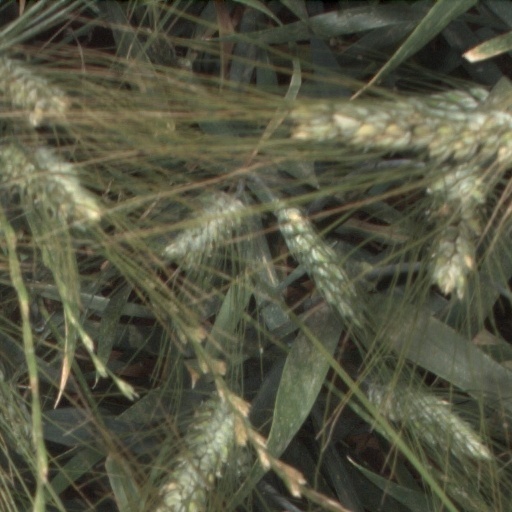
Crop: wheat